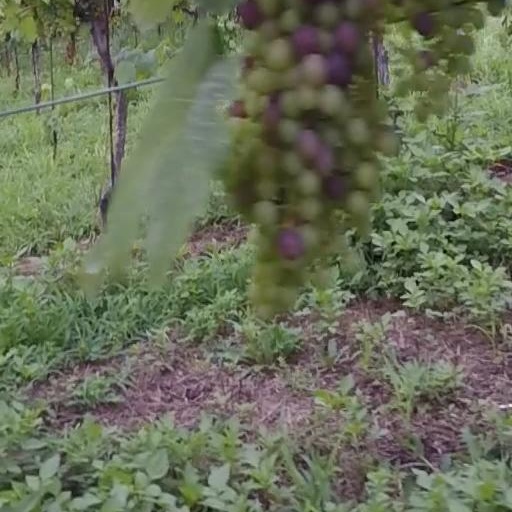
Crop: grape